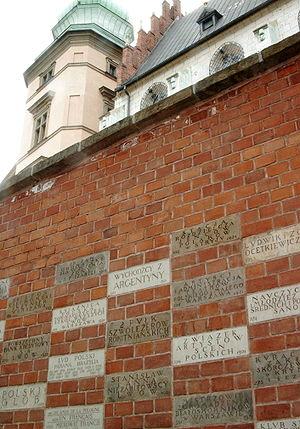
Le mur avec les noms des personnes qui ont finance la renovation du Wawel (debut du XXeme siecle) Polski: Mur z cegiełkami, upamiętniającymi ofiarodawców, którzy wspomogli renowację Wawelu (pocz. XX wieku)